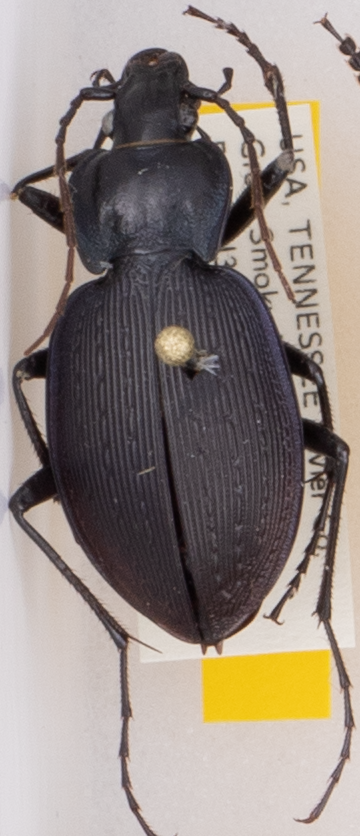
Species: Carabus goryi
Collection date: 2017-05-16
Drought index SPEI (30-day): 1.012
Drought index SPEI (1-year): -1.314
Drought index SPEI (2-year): -0.556